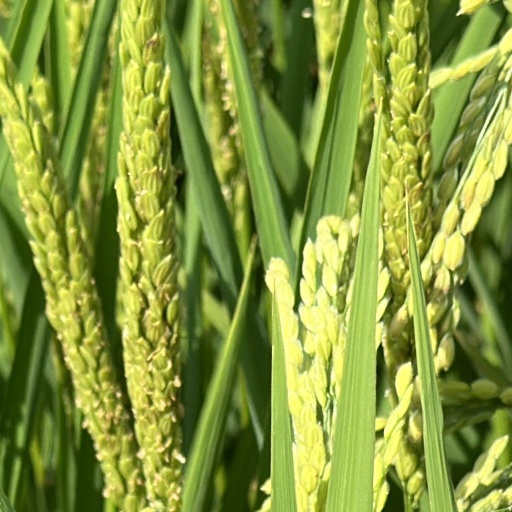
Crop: rice